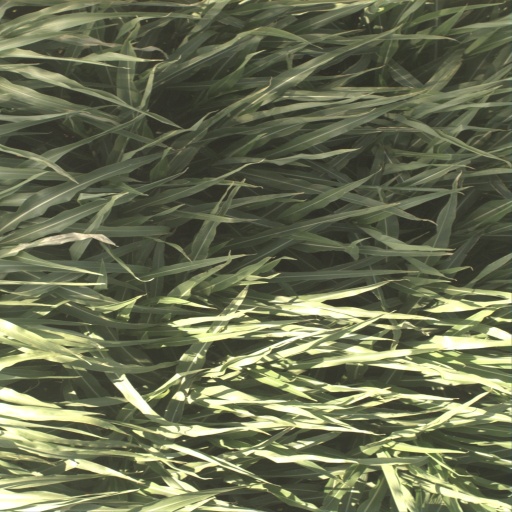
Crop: sorghum